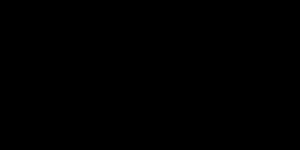
Biokemi / Kulhydrater / Disakkarider
Sukrose: Almindeligt sukker, det måske mest velkendte kulhydrat.
Biokemi er læren om kemiske processer i levende organismer. Biokemien omfatter studiet af struktur og funktion af cellulære komponenter såsom proteiner, lipider, kulhydrater og mange andre organiske molekyler.